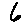
Label: 6